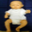
Label: baby